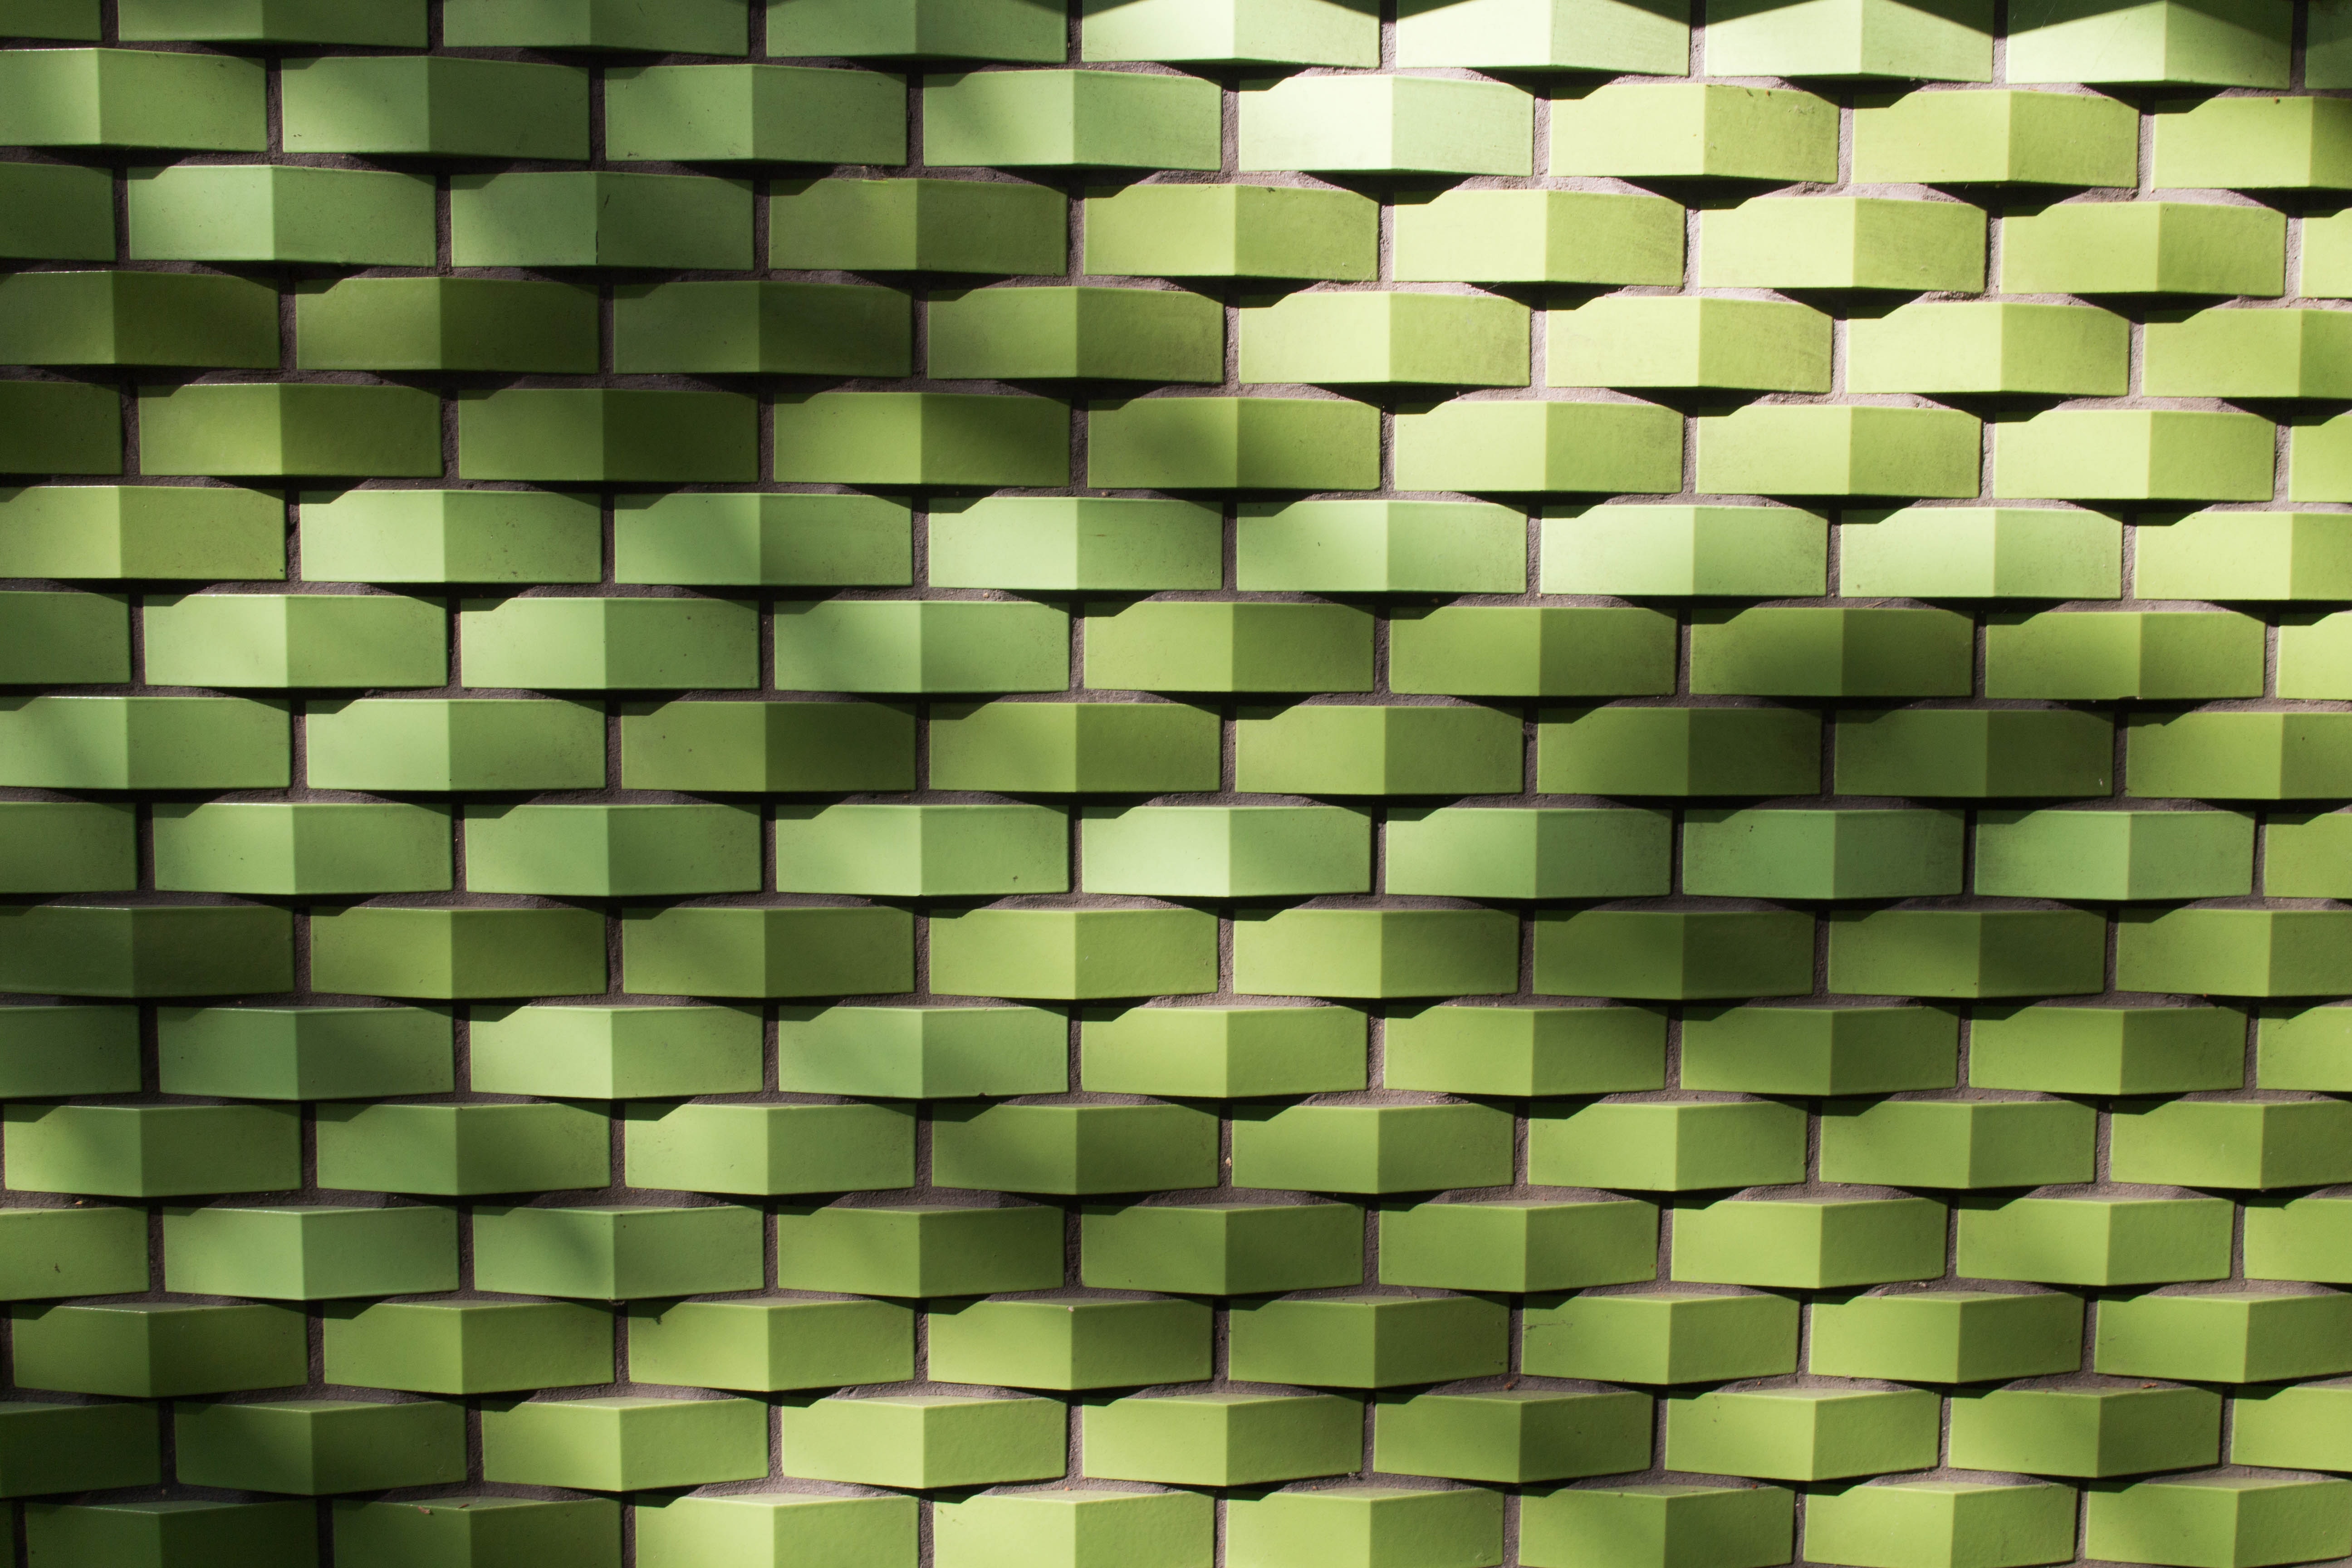
pattern, green, design, symmetry, square, metal